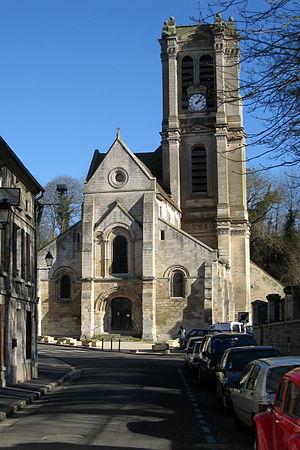
Cet article recense les monuments historiques de France classés en 1840, la première protection de ce type dans le pays.
Chars est une commune française située dans le département du Val-d'Oise, en région Île-de-France.
L'église Saint-Sulpice est une église catholique paroissiale située rue de l'Église à Chars, commune du Val-d'Oise. Elle a été édifiée dans une unique et longue campagne de travaux et achevée entre 1145 pour la nef et les bas-côtés, et 1210 pour la partie haute du chœur. Le plan est celui des plus grandes églises à l'apogée de l'architecture romane, et l'élévation suit dans ses grandes lignes la conception d'origine. Le chœur témoigne en même temps de la transition vers l'architecture gothique qui se manifeste sur ses niveaux supérieurs, et préfigure les cathédrales gothiques de Picardie. L'élévation ambitieuse sur quatre étages est particulièrement remarquable et absolument rare, car n'existant que dans cinq autres églises françaises. Tout l'intérieur de l'église est d'une grande élégance, même si certains remaniements du XVIᵉ siècle détonnent, dont notamment trois piles nues de la croisée du transept. Ces remaniements affichent surtout le style gothique flamboyant, alors que le nouveau clocher du troisième quart du XVIᵉ siècle est entièrement de style Renaissance.